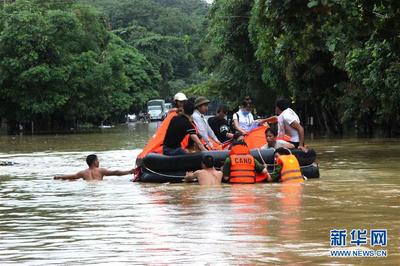
Weather: rain or strom